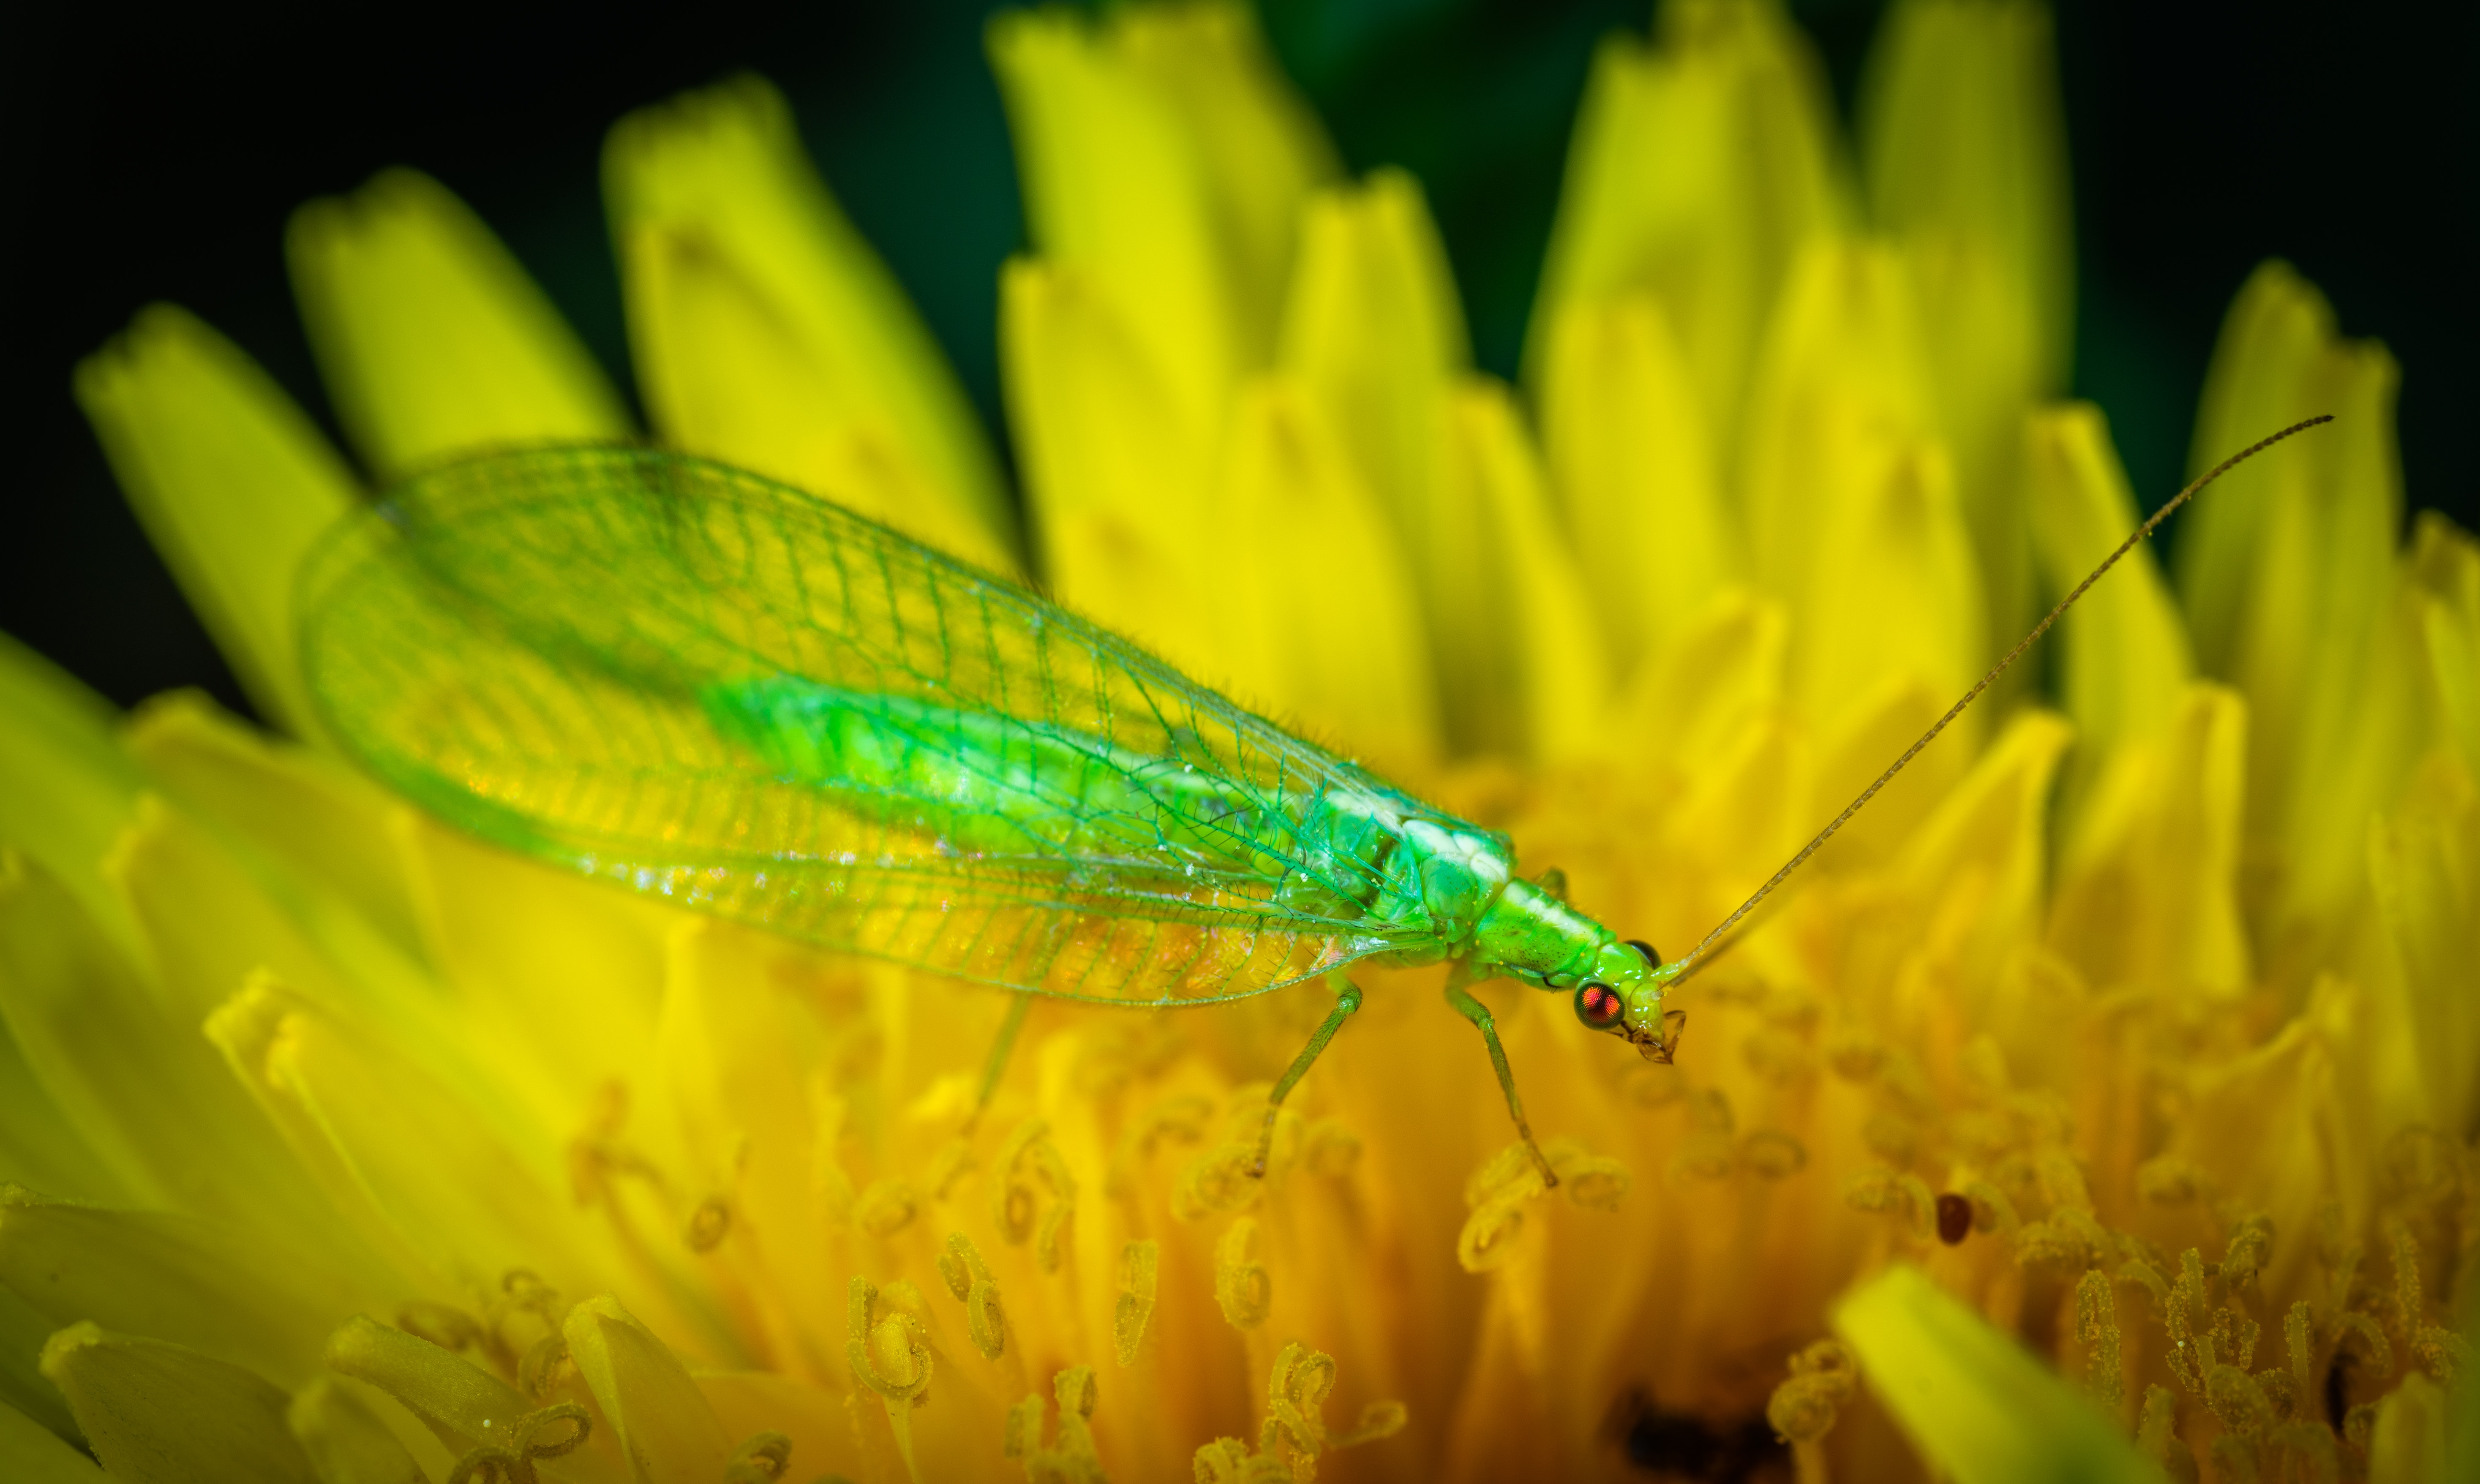
yellow, net winged insects, green, macro photography, insect, close up, invertebrate, organism, photography, pest, plant, wing